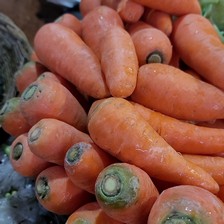
Label: others